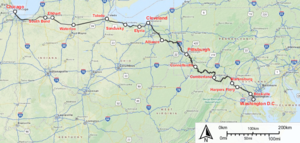
Le Capitol Limited est un train de voyageurs des États-Unis exploité par Amtrak, circulant 1 fois par jour et qui relie Washington D.C à Chicago via Pittsburgh et Cleveland le long d'un itinéraire de 1 260 km.